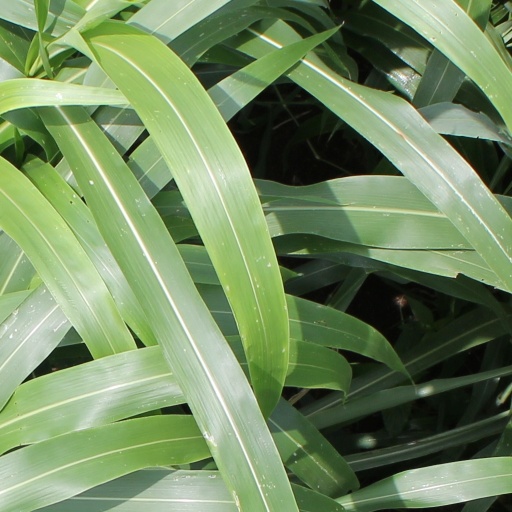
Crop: sorghum